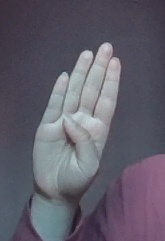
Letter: kaaf